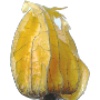
Label: physalis_with_husk